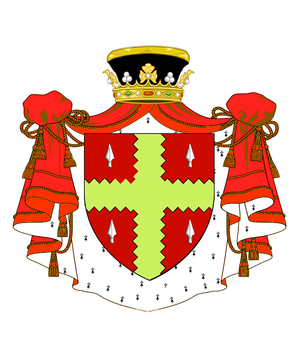
Armes de lafaamille Le Gouz de Saint-Seine avec ornements de président à mortier de parlement
Bénigne Étienne Joseph Jean Philippe Le Gouz de Saint-Seine, marquis de Saint-Seine, né à Dijon le 4 mars 1805 et mort dans la même ville le 18 mai 1866, était un avocat français et un notable dijonnais.
La famille Le Gouz de Saint-Seine est une famille subsistante de la noblesse française.
Bénigne Le Gouz de Saint-Seine, né à Dijon en 1719 et mort à Bâle en 1800, chevalier, marquis de Bantanges, comte de Louhans, seigneur de Saint-Seine-sur-Vingeanne, de Rosières, de Jancigny, de la Tour d'Is-sur-Tille, de Magny-sur-Tille, de Gerland et autres lieux, était un magistrat français. Bénigne Le Gouz de Saint-Seine est issu d'une famille de la noblesse française.